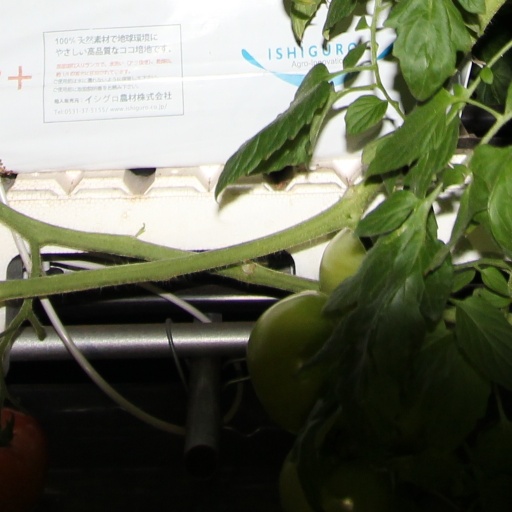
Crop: tomato